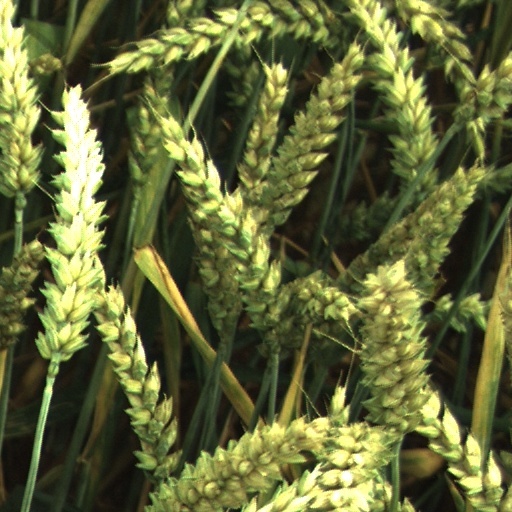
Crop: wheat